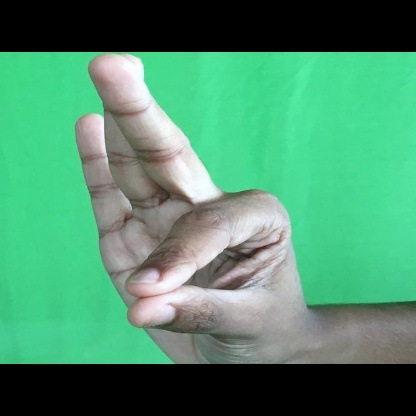
Mudra: Hamsasyam